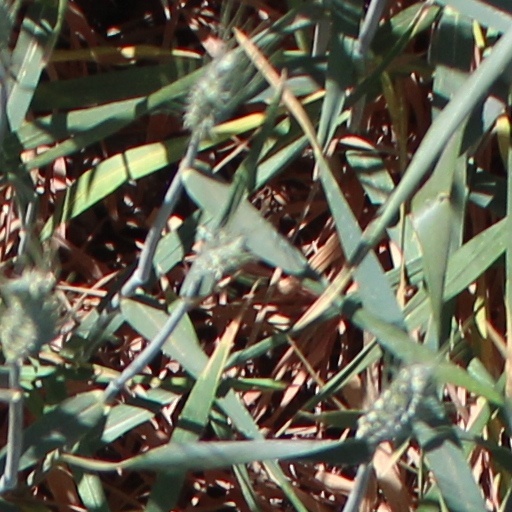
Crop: wheat